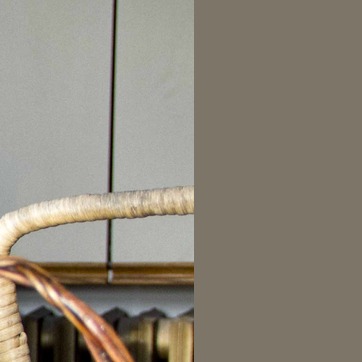
Material: painted